African wild dog

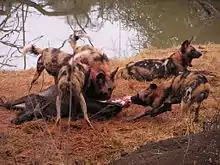
African wild dog pack consuming a blue wildebeest in Madikwe Game Reserve, South Africa

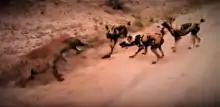
Pack confronting a spotted hyena in Sabi Sand Game Reserve

The African wild dog have strong social bonds, stronger than those of sympatric lions and spotted hyenas; thus, solitary living and hunting are extremely rare in the species. It lives in permanent packs consisting of two to 27 adults and yearling pups. The typical pack size in the Kruger National Park and the Maasai Mara is four or five adults, while packs in Moremi and Selous Game Reserves contain eight or nine. However, larger packs have been observed and temporary aggregations of hundreds of individuals may have gathered in response to the seasonal migration of vast springbok herds in Southern Africa. Males and females have separate dominance hierarchies, with the latter usually being led by the oldest female. Males may be led by the oldest male, but these can be supplanted by younger specimens; thus, some packs may contain elderly male former pack leaders. The dominant pair typically monopolises breeding. The species differs from most other social carnivorans in that males remain in the natal pack, while females disperse (a pattern also found in primates such as gorillas, chimpanzees, and red colobuses). Furthermore, males in any given pack tend to outnumber females 3:1. Dispersing females join other packs and evict some of the resident females related to the other pack members, thus preventing inbreeding and allowing the evicted individuals to find new packs of their own and breed. Males rarely disperse, and when they do, they are invariably rejected by other packs already containing males. Although arguably the most social canid, the species lacks the elaborate facial expressions and body language found in the wolf, likely because of the African wild dog's less hierarchical social structure. Furthermore, while elaborate facial expressions are important for wolves in re-establishing bonds after long periods of separation from their family groups, they are not as necessary to African wild dogs, which remain together for much longer periods. The species does have an extensive vocal repertoire consisting of twittering, whining, yelping, squealing, whispering, barking, growling, gurling, rumbling, moaning and hooing.